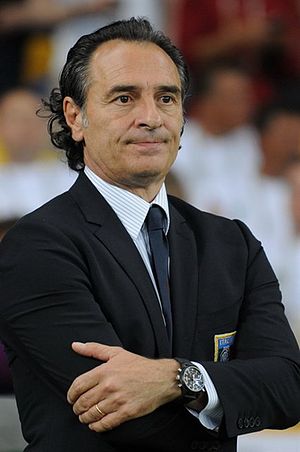
Cesare Prandelli
Cesare Prandelli er forhenværende italiensk fodboldspiller og nuværende fodboldtræner. For tiden træner han det Italiens fodboldlandshold. Han har tidligere trænet hold som Fiorentina, Roma og flere andre italienske fodboldklubber.